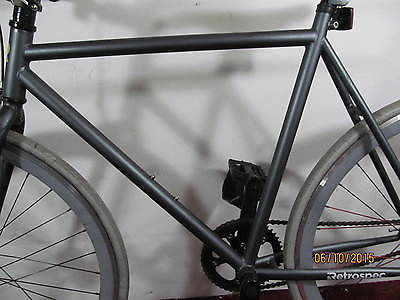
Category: bicycle